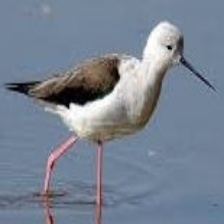
Species: BANDED STILT
Scientific name: CLADORHYNCHUS LEUCOCEPHALUS